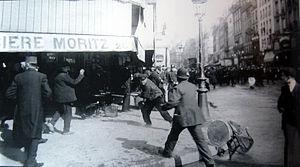
Cette page concerne l'année 1909 du calendrier grégorien.